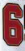
Number: 6